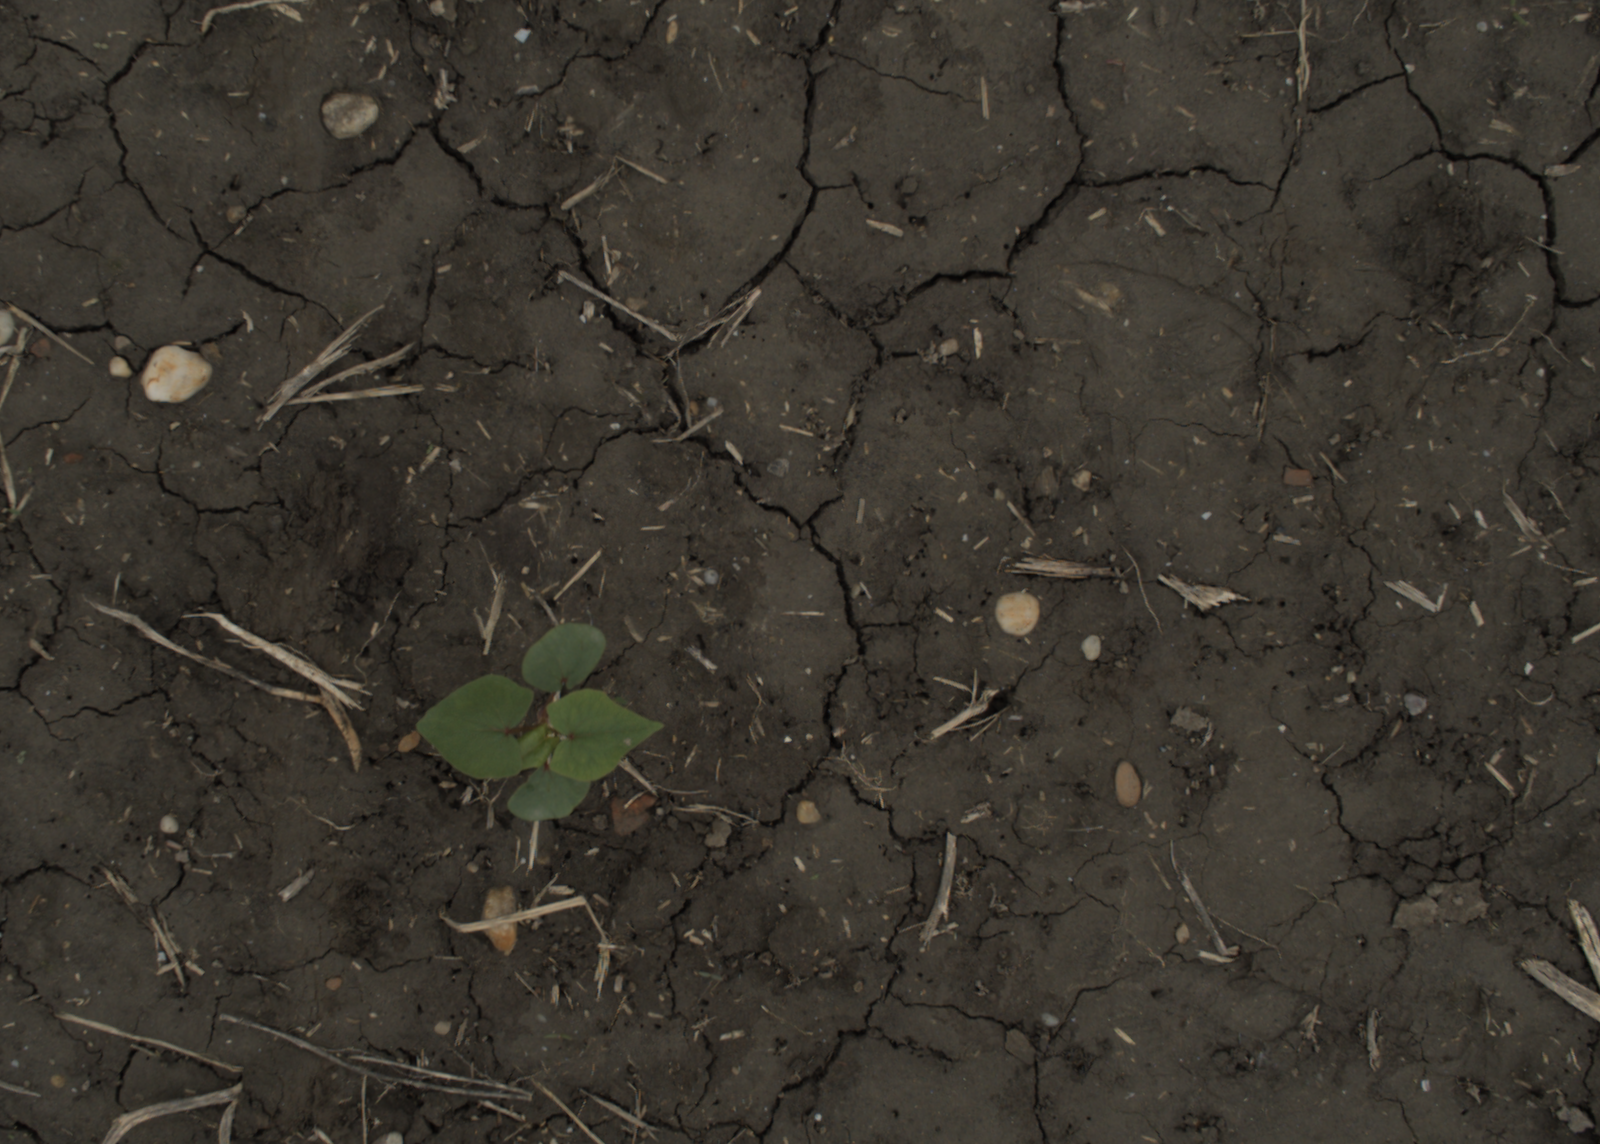
Capture date: 29.09.2021 14:08:21
Weather: cloudy
Wind: medium
Seeding date: 02.09.2021
Plant canopy height (mm): 954